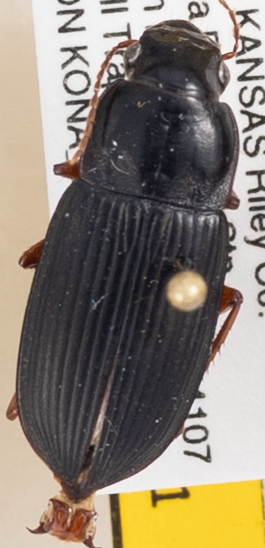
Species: Harpalus pensylvanicus
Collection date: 2019-09-11
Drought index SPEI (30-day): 1.498
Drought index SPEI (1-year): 1.69
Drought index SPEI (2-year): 1.029